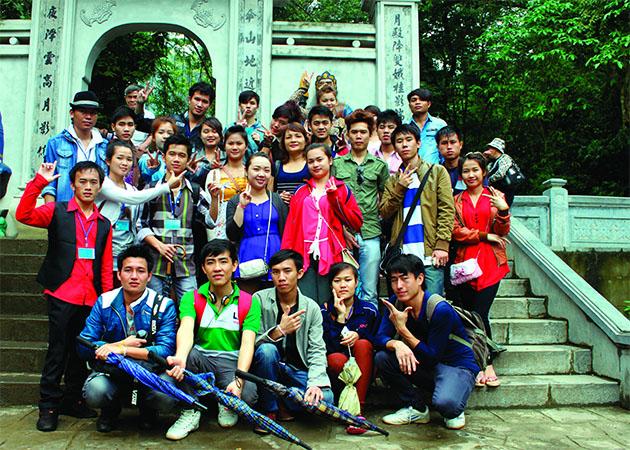
có một đám đông đang chụp ảnh tập thể ở phía trước khu di tích